Curtain wall (architecture)

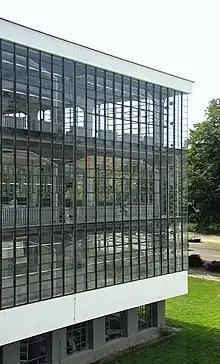
Glass curtain wall of Bauhaus Dessau, 1926

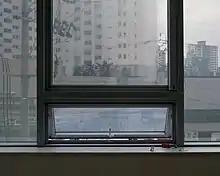
Condensation forms on the glass curtain wall

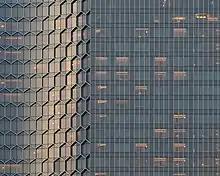
Glass curtain wall on the hotel Andaz in Singapore at sunset

Historically, buildings were constructed of timber, masonry, or a combination of both. Their exterior walls were load-bearing, supporting much or all of the load of the entire structure. The nature of the materials resulted in inherent limits to a building's height and the maximum size of window openings.